Bombing of Alicante

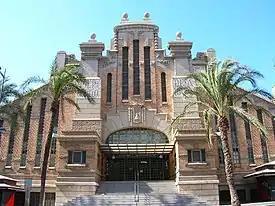
The current central market of Alicante

One of the worst bombing attacks on civilian population in Alicante during the Spanish civil war. This particular attack was one of many against the Spanish city of Alicante and it occurred on 25 May 1938, perpetrated by the Legionary Air Force, an expeditionary corps from the Italian Royal Air Force, allied with Franco. The attacking planes were based in Mallorca. It is even considered by many to be one of the deadliest aerial bombings of the entire Spanish Civil War with many bombs dropped on a strictly civilian population with no military targets within a short amount of time. It was heavily reported by witnesses that the planes dove low shooting at civilians randomly.